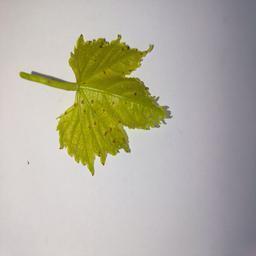
Label: Bacterial Leaf Spot